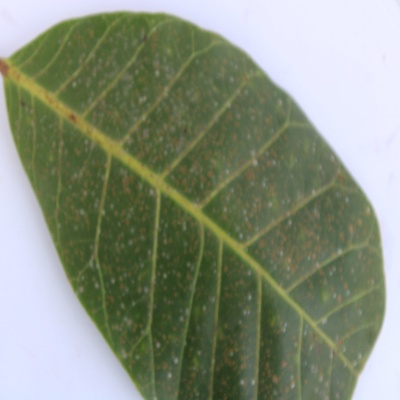
Crop: Cashew
Condition: red rust